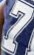
Number: 7